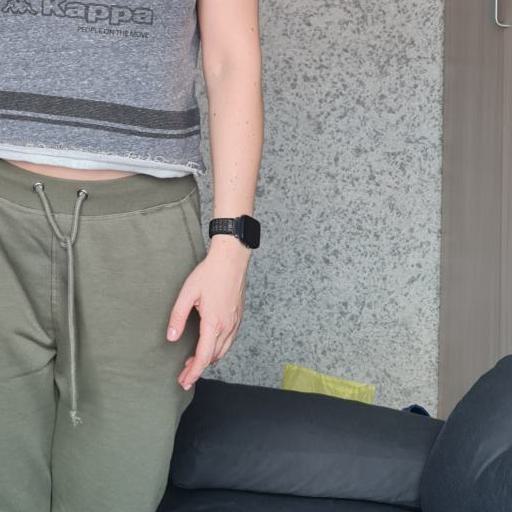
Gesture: no_gesture